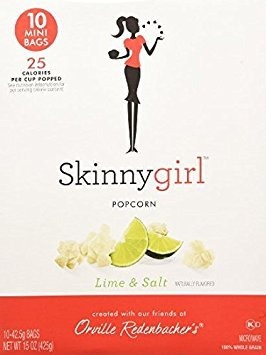
Item Name: Skinny Girl Lime & Salt Popcorn 10 Mini Bags, 15oz
Bullet Point 1: Refreshing Lime & Salt on Light Fluffy Popcorn
Bullet Point 2: Each mini bag is perfectly portioned for a light, individual popcorn snack
Bullet Point 3: Microwave popcorn with the unique taste of lime and sea salt
Bullet Point 4: Orville Redenbacher's Gourmet Popcorn and Skinnygirl teamed up for a naturally flavored, light popcorn with fewer calories
Value: 15.0
Unit: Ounce

Price: 7.275